Wilbur Soot

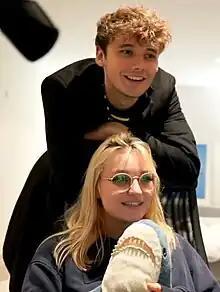
Gold (top) with Nihachu (bottom) in 2020

In 2020, Gold joined the roleplay-focused "Minecraft" server Dream SMP, run by eponymous YouTuber Dream. There, Gold founded the fictional nation of L'Manberg and eventually became a lead writer for the server's stories and lore. Gold has competed in multiple "Minecraft" tournaments, including MC Championship and Minecraft Monday.